Sagarmatha Sambaad

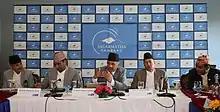
Briefing the diplomatic community by Hon'ble Mr. Pradeep Kumar Gyawali, Minister for Foreign Affairs

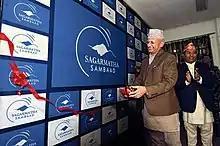
Inauguration of Sagarmatha Sambaad Secretariat by Hon'ble Mr. Pradeep Kumar Gyawali, Minister for Foreign Affairs

The first-ever Sambaad will be held in Kathmandu from 16 to 18 May 2025. The dialogue is on the topic of "Climate Change, Mountains, and the Future of Humanity" focusing mainly on the impacts of climate change that Nepal and a number of other countries around the world are facing. Deliberations on this theme is expected to contribute to identifying effective responses to combat climate change, by contributing to the sustainable development and complementing existing multilateral processes.